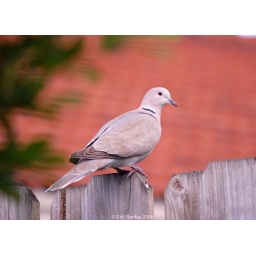
I took this one while it was standing over the fence in the backyard.